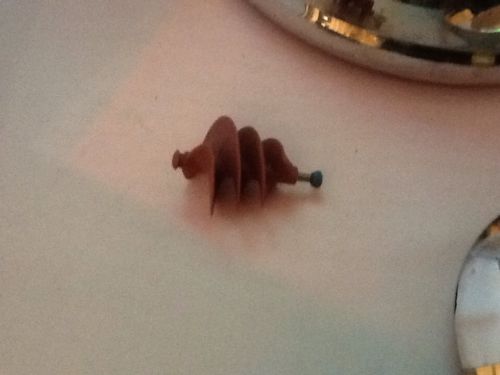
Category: kettle